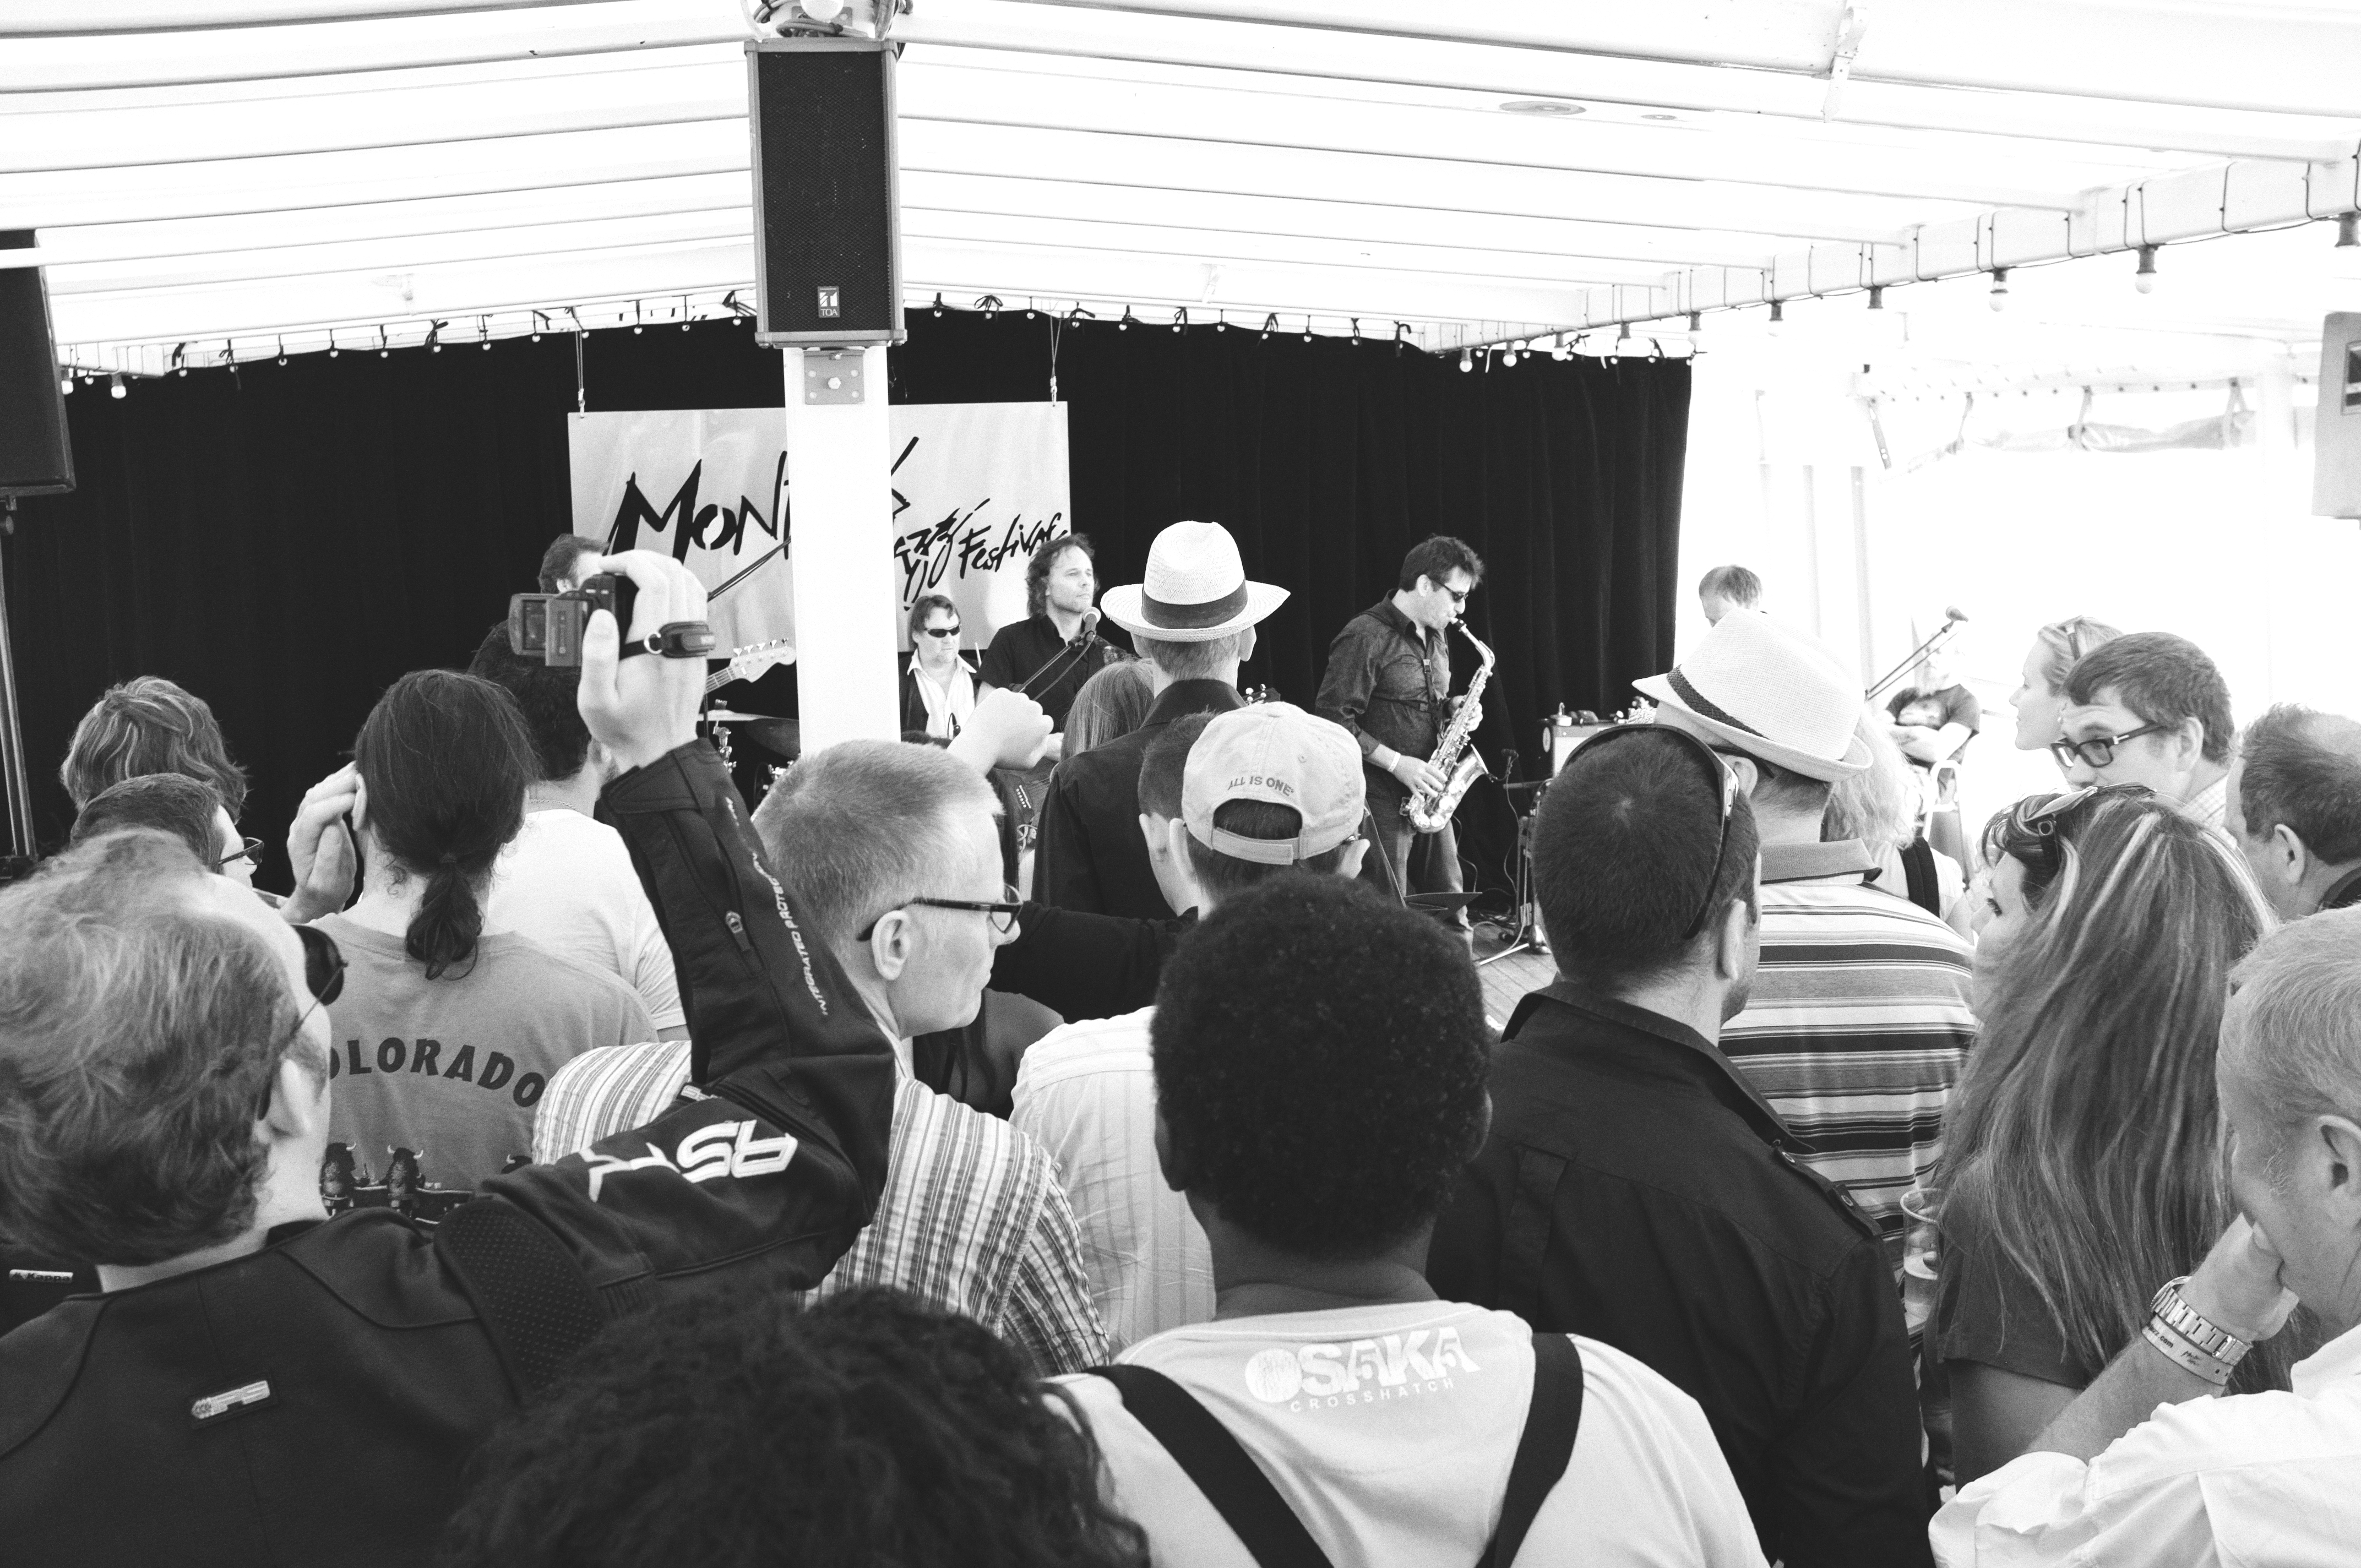
people, street, urban, crowd, fujifilm, audience, bw, blackandwhite, 2012, x100, switzerland, fuji, montreux, finepixx100, social group